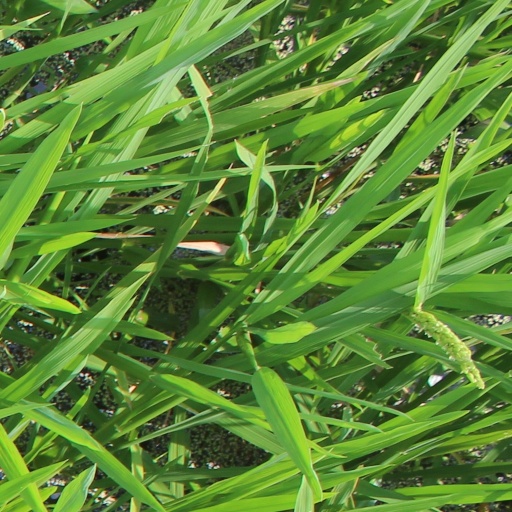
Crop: rice